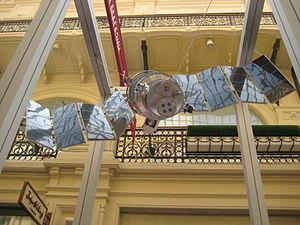
Les satellites Meteor sont une famille de satellites météorologiques soviétiques puis russes circulant sur une orbite polaire. Plus de 70 satellites de ce type dans des différentes versions ont été lancés depuis 1964. Les satellites Meteor ont été conçus pour mesurer les températures atmosphériques et à la surface de la mer ainsi que pour collecter des données sur l'humidité, le rayonnement, les conditions de la banquise, la couverture neigeuse, et les nuages.